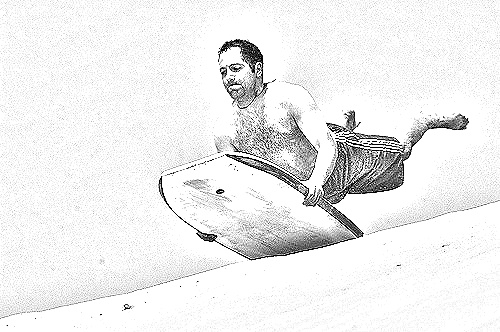
Portrait style: Sketch Portrait